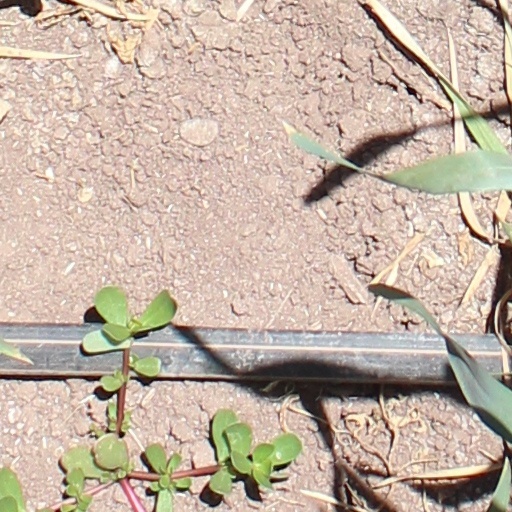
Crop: wheat